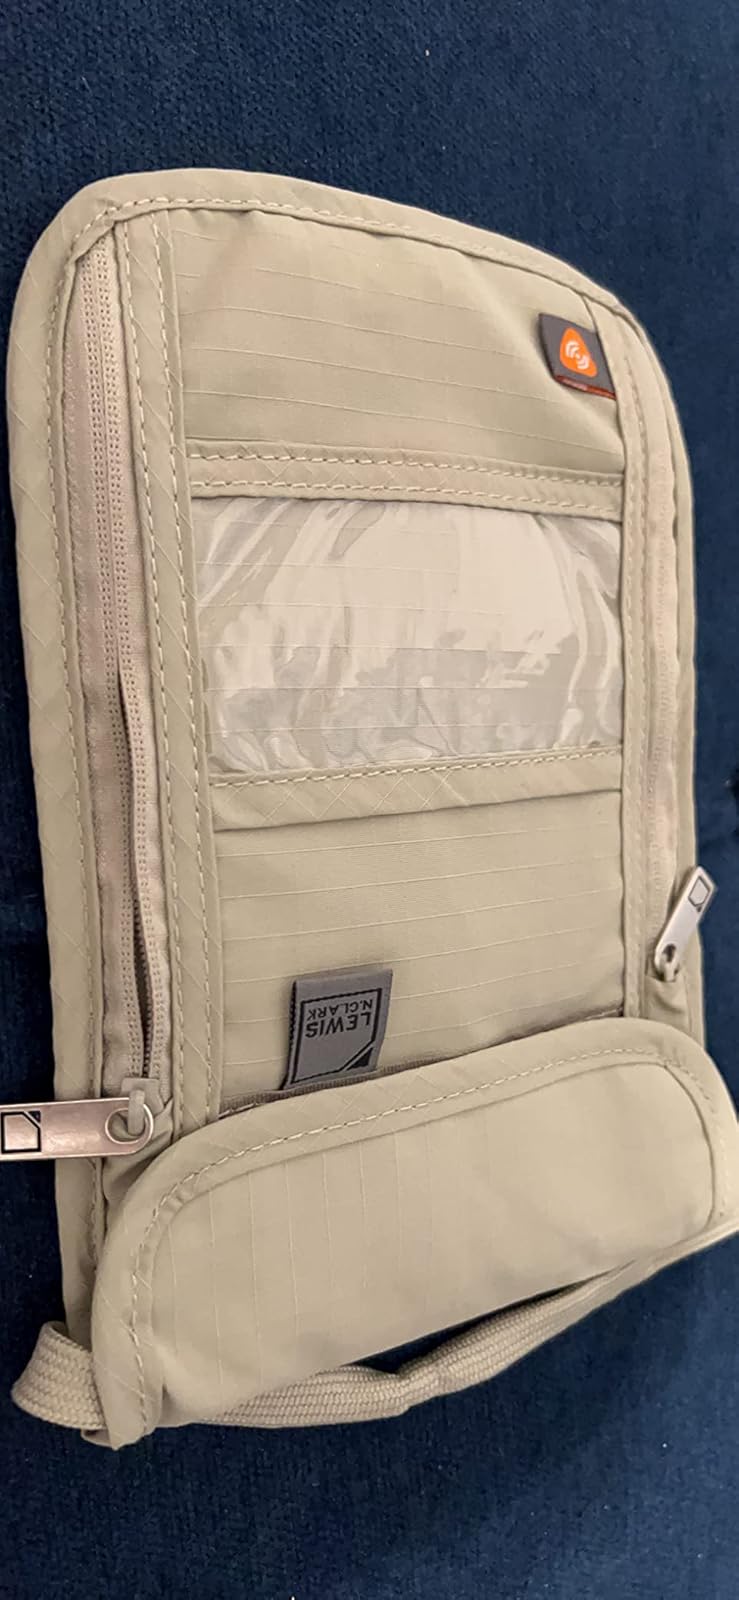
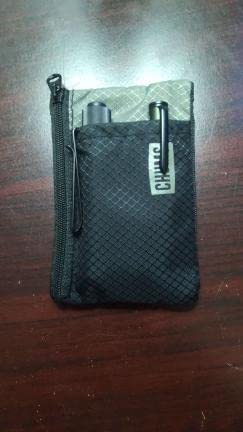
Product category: accessories_wallet
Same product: no